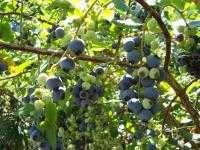
Label: Blueberry